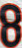
Number: 8